Hunts Point, Bronx

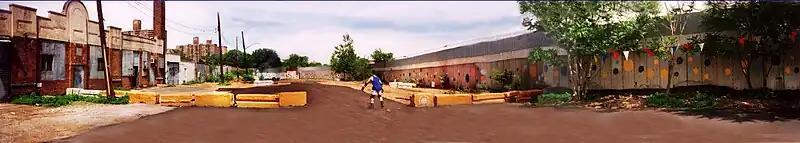
Riverside Park after clean up

Hunts Point's status as a home and vacation spot to the city's elite came to an abrupt end in the period following World War I. At this time, the IRT Pelham Line was built along Southern Boulevard. Apartment buildings replaced mansions, streets replaced meadows and Hunts Point became a virtual melting pot for the City's masses.